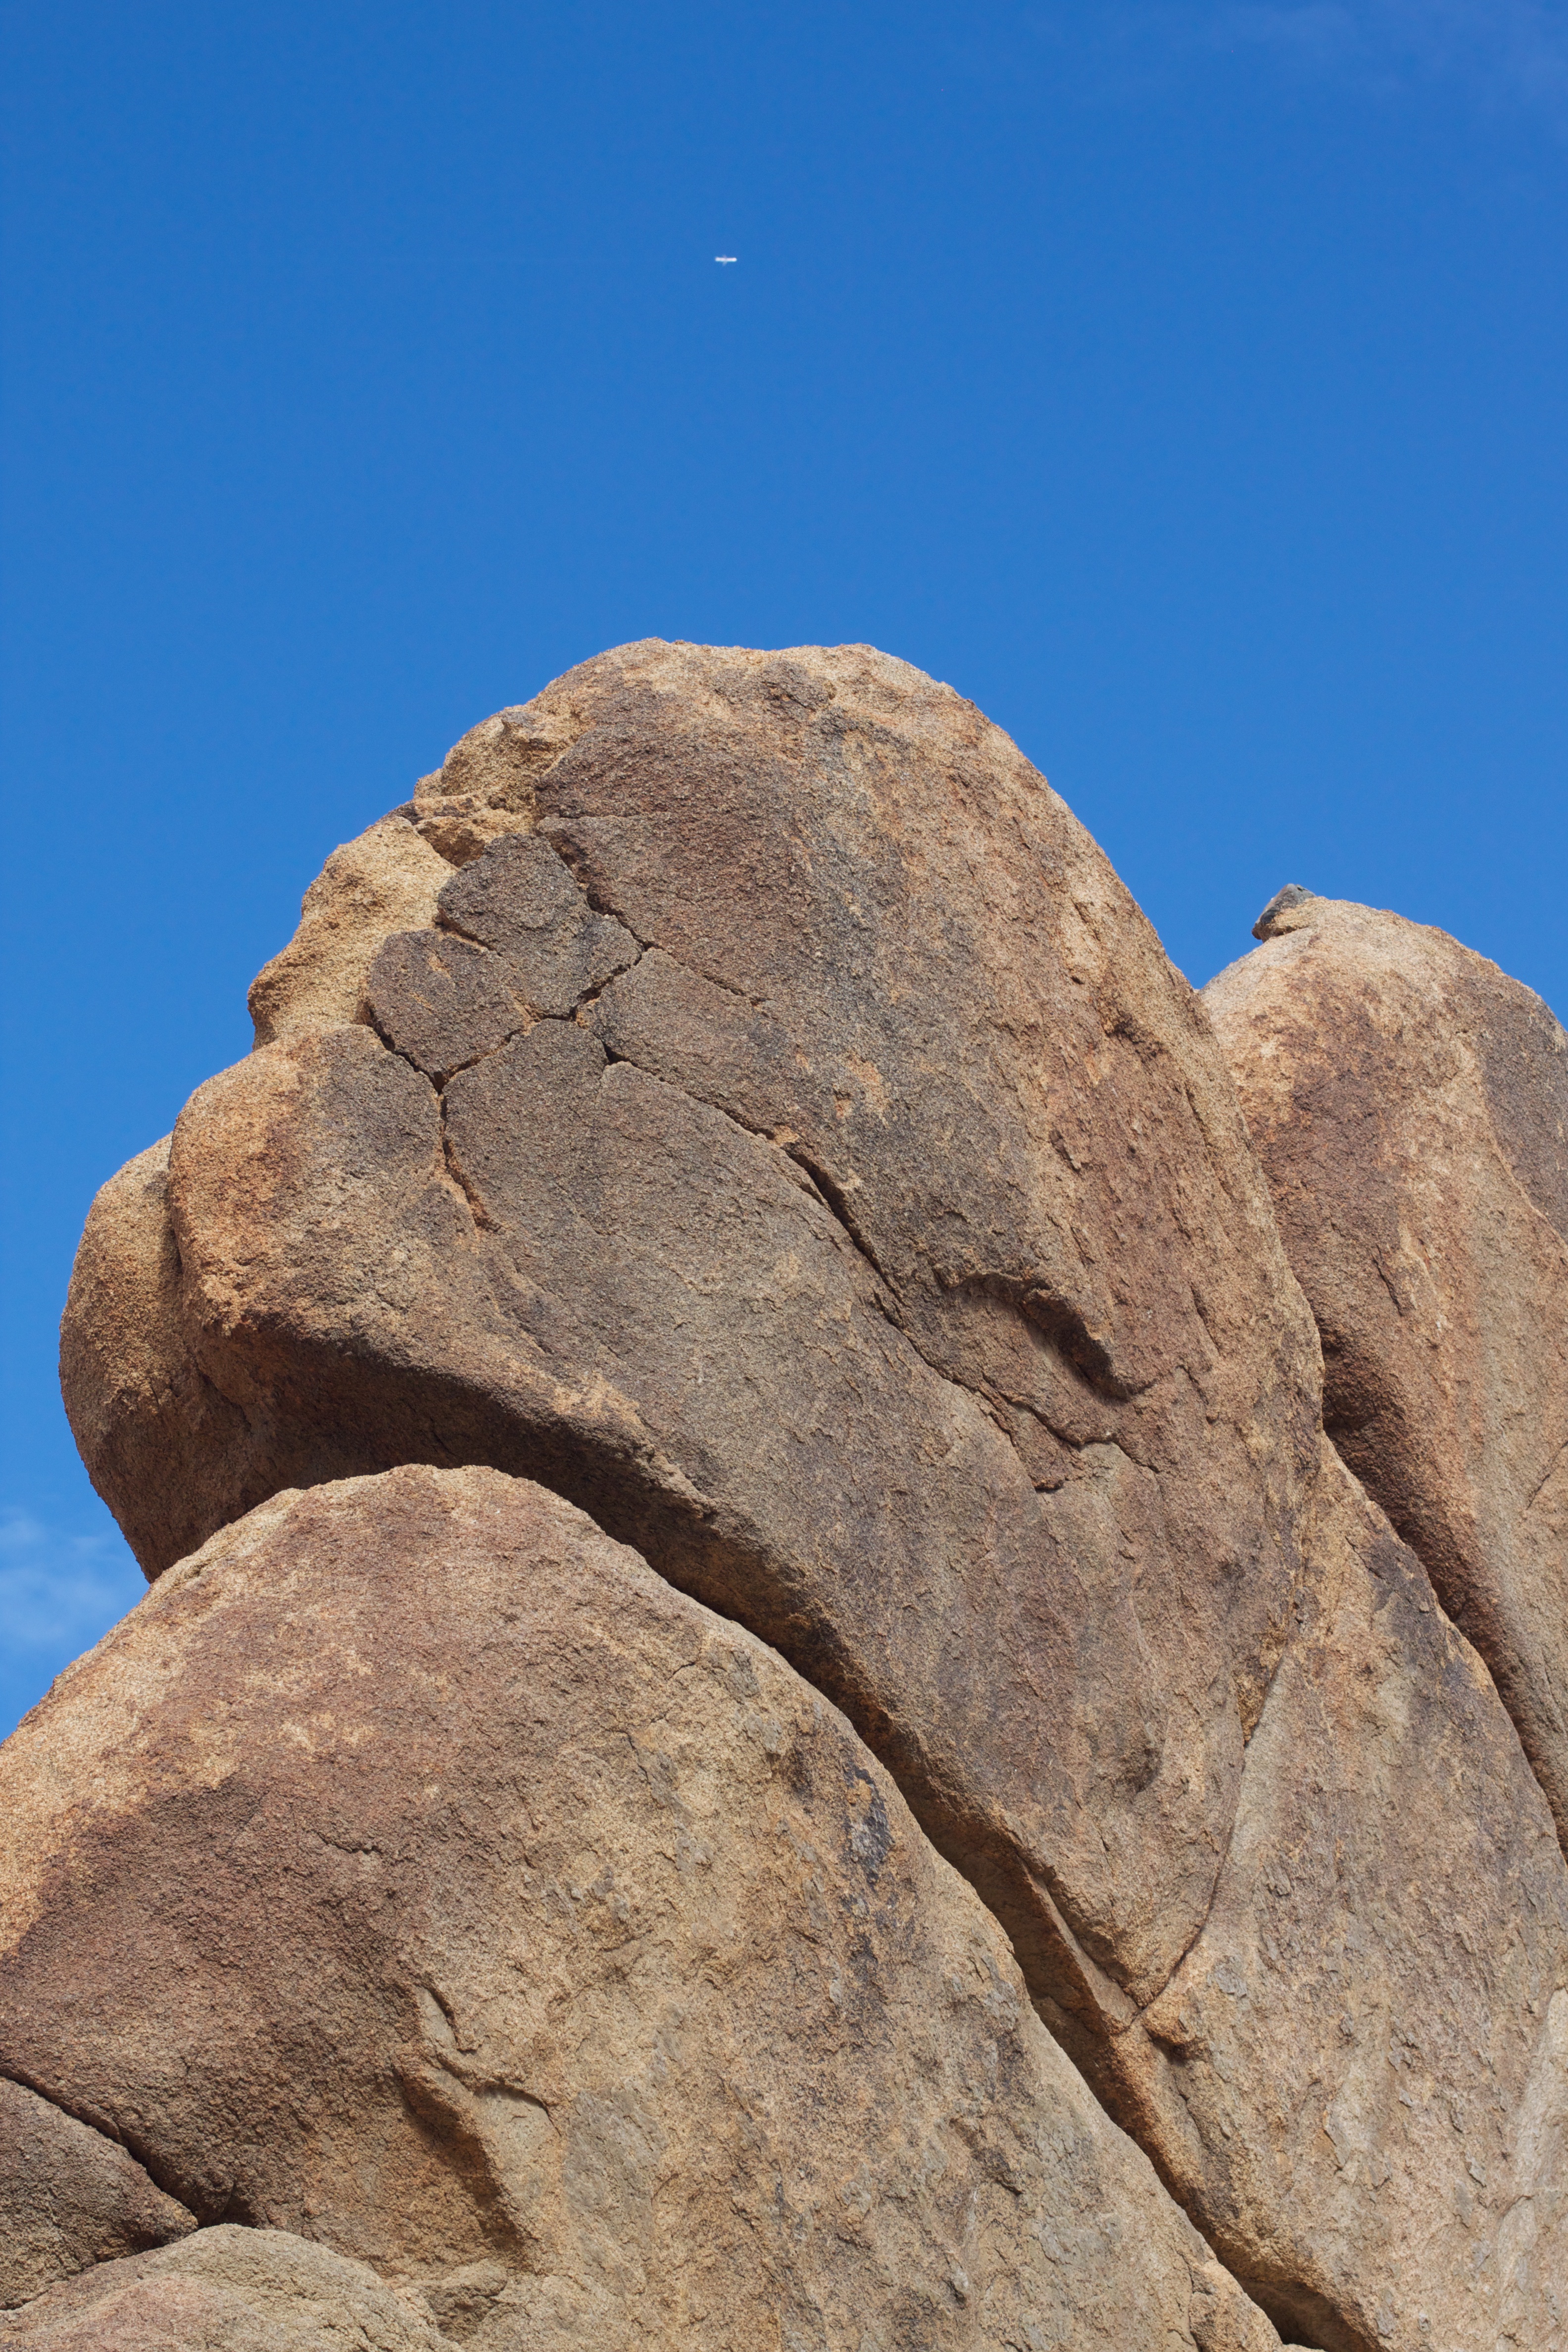
rock, mountain, formation, arch, terrain, material, geology, badlands, boulder